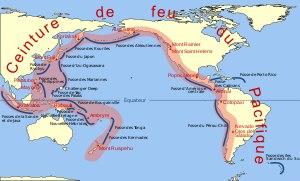
La subduction est le processus par lequel une plaque tectonique océanique s'incurve et plonge sous une autre plaque avant de s'enfoncer dans le manteau terrestre. Ce processus se produit lorsque la lithosphère océanique en refroidissement devient plus dense que l'asthénosphère sous-jacente.
L'océan Pacifique est l'océan le plus vaste du globe terrestre. Le Pacifique fait partie de l'océan mondial et il comporte deux océans : le Pacifique Nord et le Pacifique Sud. Le Pacifique s'étend sur une surface de 166 241 700 km², soit environ un tiers de la surface totale de la Terre et 21,5 millions km² de plus que la surface totale de la planète Mars. Il comprend l'Océanie dans sa totalité et quelques autres îles et archipels qui font traditionnellement partie de l'Asie. Il est entouré par l'Amérique, le continent Antarctique, l'Australie, la Nouvelle-Guinée et l'Asie. La ligne de changement de date le traverse aux alentours du 180ᵉ méridien.
La ceinture de feu du Pacifique, appelée aussi ceinture circum-pacifique ou ceinture péri-pacifique, est une expression employée pour désigner l'alignement de volcans qui borde l'océan Pacifique sur la majorité de son pourtour, soit environ 40 000 kilomètres.